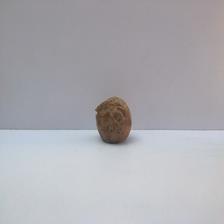
Size: Spoiled